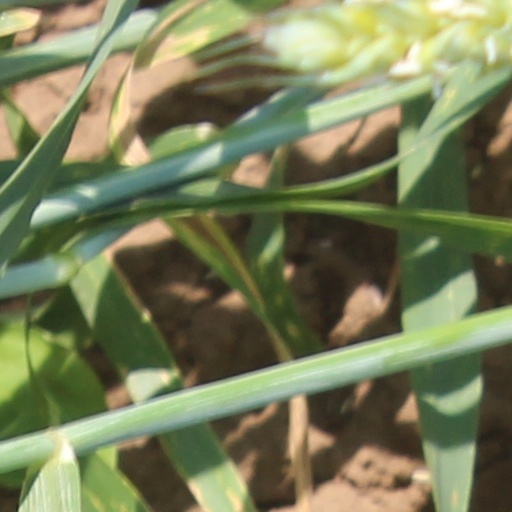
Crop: wheat